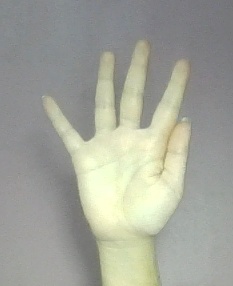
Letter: sheen